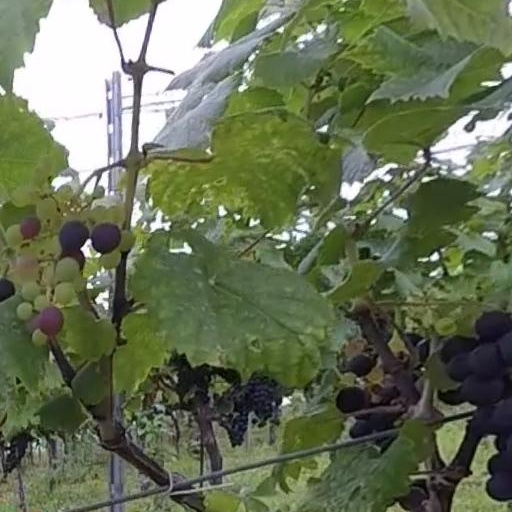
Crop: grape